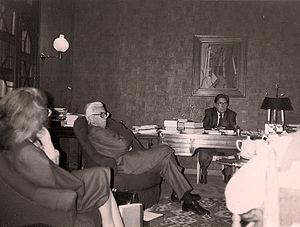
Groupe de traduction Laplanche
Les Œuvres complètes de Freud / Psychanalyse — OCF.P sont la première édition historico-critique en France des œuvres complètes de Sigmund Freud en psychanalyse traduites en français. Elles constituent une collection des Presses universitaires de France. Ces nouvelles traductions résultent du travail de traduction collective de plusieurs spécialistes germanistes et freudologues, sous la direction scientifique de Jean Laplanche entouré d'une équipe éditoriale. Les OCF.P comportent 21 volumes, dont la publication s'étend de 1988 à 2019. Depuis 2010, les Puf présentent une édition de poche des OCF.P, dans la collection « Quadrige », où figurent les textes les plus connus de Freud.
Janine Altounian, née le 22 août 1934 à Paris, est une essayiste et traductrice française. Elle a notamment été responsable de l’harmonisation dans l’équipe éditoriale des Œuvres complètes de Freud / Psychanalyse publiées aux Presses universitaires de France.
Jean Laplanche, né le 21 juin 1924 à Paris et mort le 6 mai 2012 à Beaune, philosophe de formation, est un psychanalyste français.